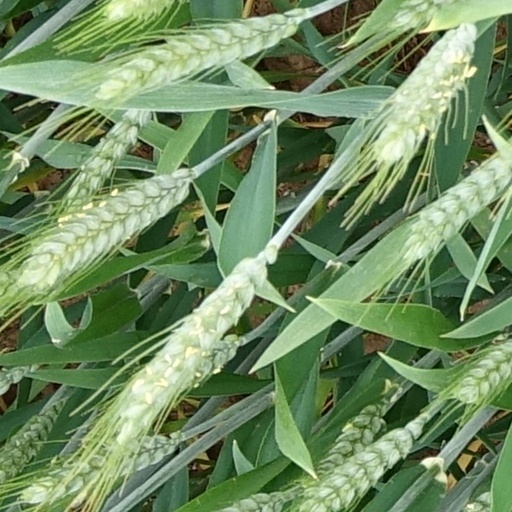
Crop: wheat